Pierre Berdoy

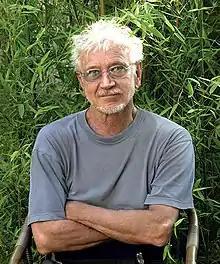
Pierre Berdoy in 2008.

Pierre Berdoy, born in 1936, is a French photographer of architecture, design, still life and beauty. Winner of the Niépce Prize in 1967, he collaborated on projects with French magazines such as "L'ŒIL" (1960s), "Elle" (1970s and 1980s), "Madame Figaro" (1980s) and other publications until the 2000s.